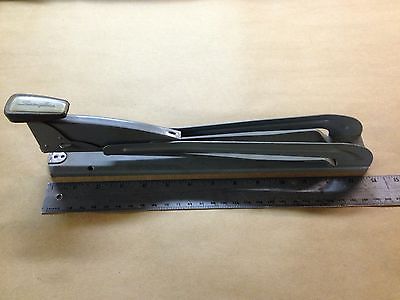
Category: stapler